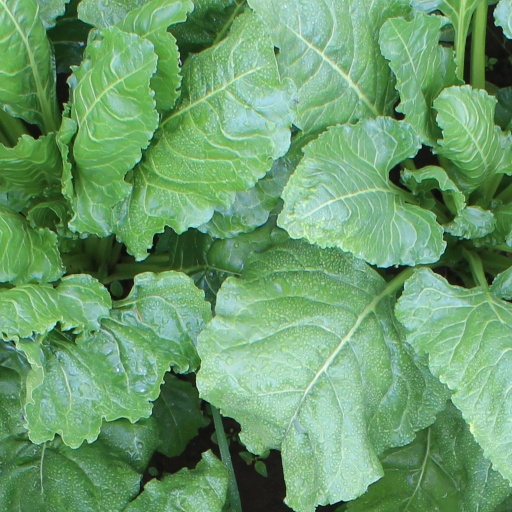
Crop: sugar beet